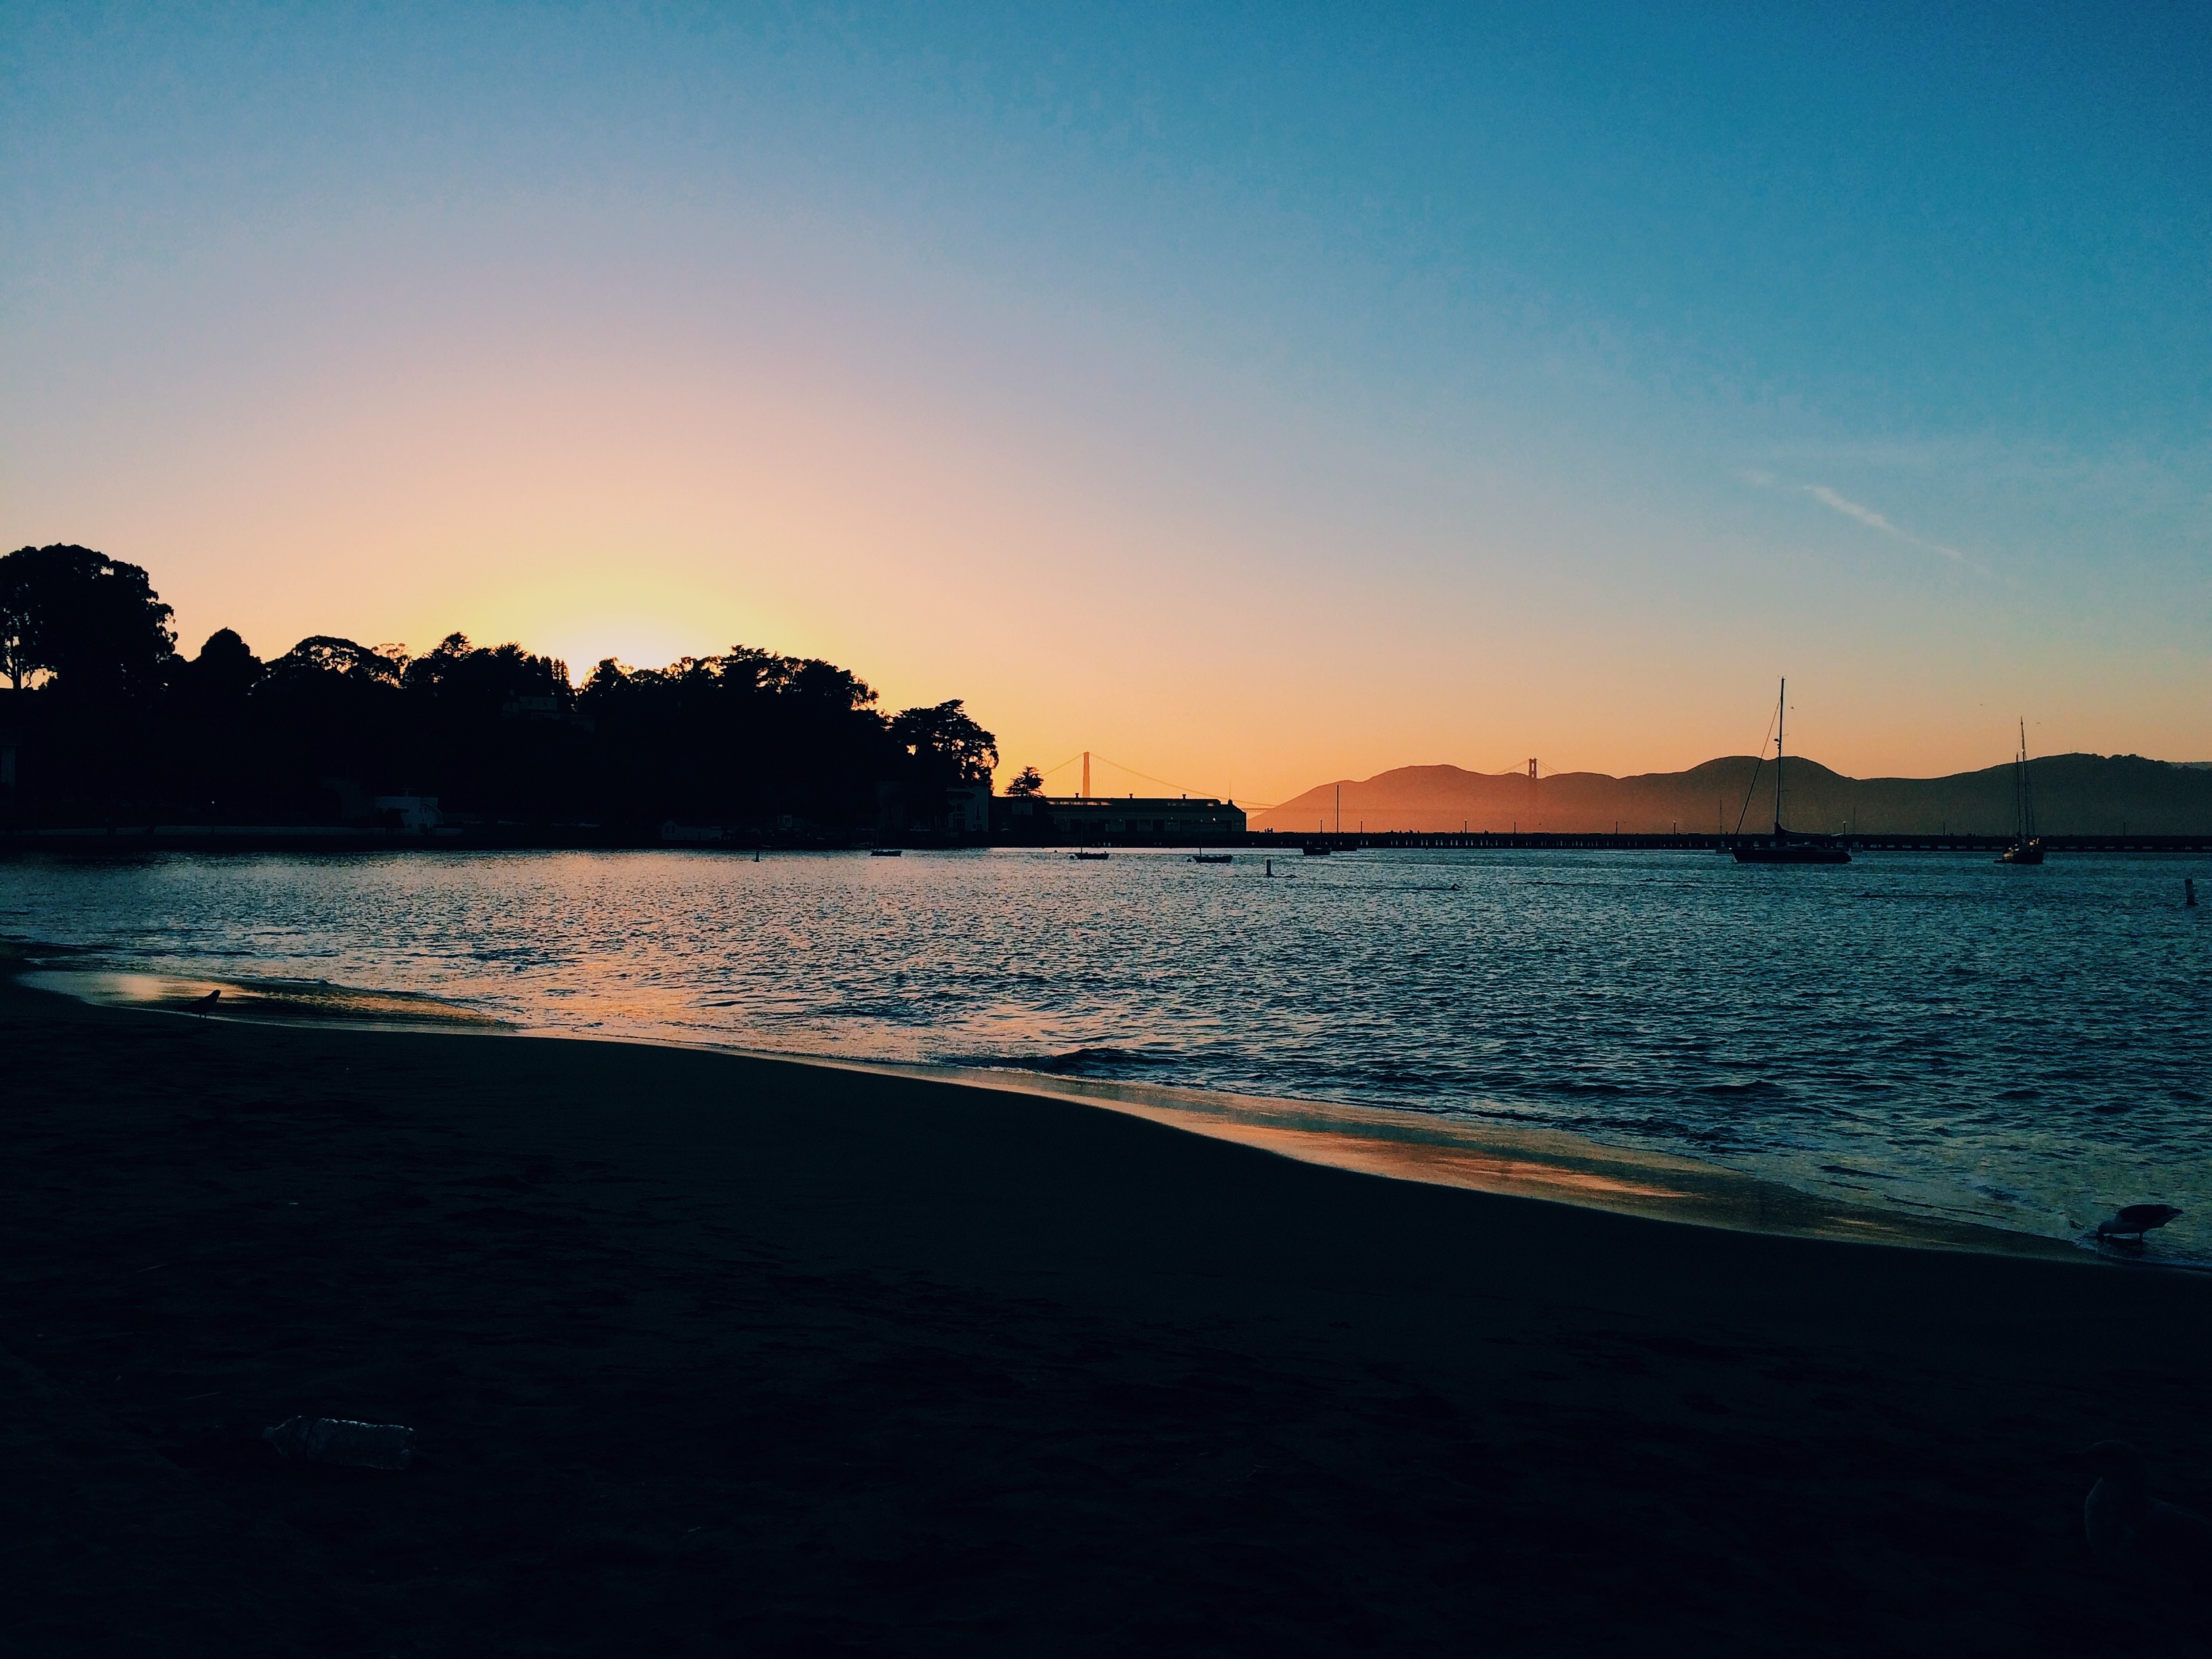
beach, sea, coast, ocean, horizon, cloud, sky, sun, sunrise, sunset, sunlight, morning, shore, wave, dawn, dusk, evening, reflection, bay, body of water, cape, afterglow